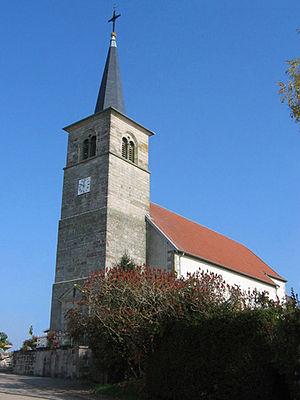
Eglise Saint-Martin
Dommartin-aux-Bois est une commune française située dans le département des Vosges, en région Grand Est.